Baháʼí World Centre buildings

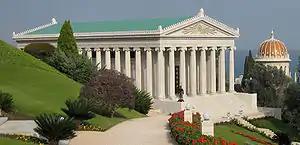
The International Archives

The International Archives is the first building to be built on the Arc and holds many of the most sacred items of the Baháʼí Faith, including the sword of Mullá Husayn, the photos of Baháʼu'lláh, and a painting of the Báb.